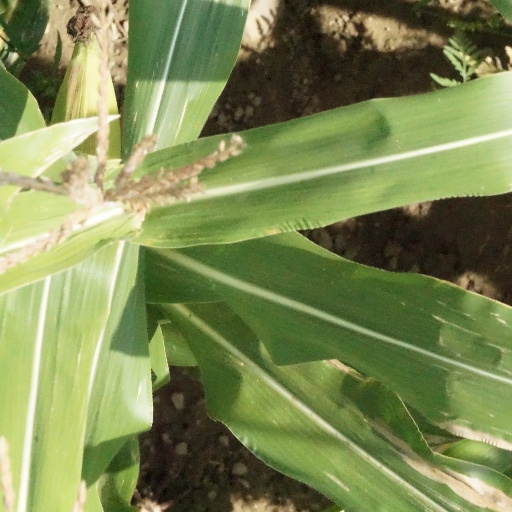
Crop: maize; corn